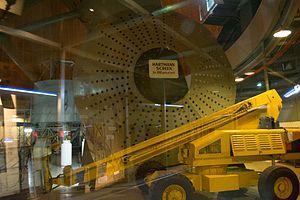
Le masque de Hartmann est un dispositif permettant de faciliter la mise au point optique des instruments astronomiques. Il a été nommé d'après son inventeur Johannes Franz Hartmann.